Beulah Elfreth Kennard

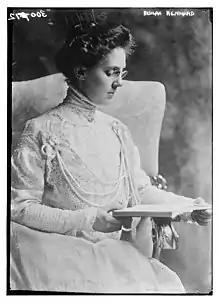
Beulah Elfreth Kennard

Beulah Elfreth Kennard (August 3, 1869 – November 8, 1949) was an American lecturer and writer. She served as the educational director of the Association of Department Store Workers, president of the Pennsylvania Association of Women Workers, and president of the Pittsburgh Playground Association from 1900 to 1918.